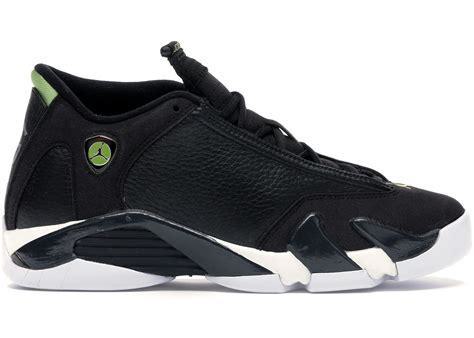
Brand: Jordan
Model: 14 Retro